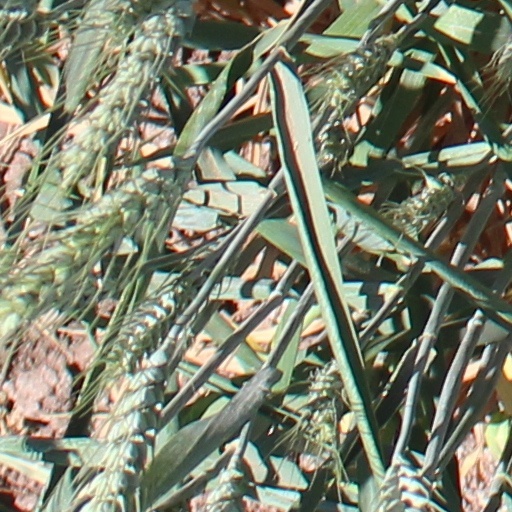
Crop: wheat